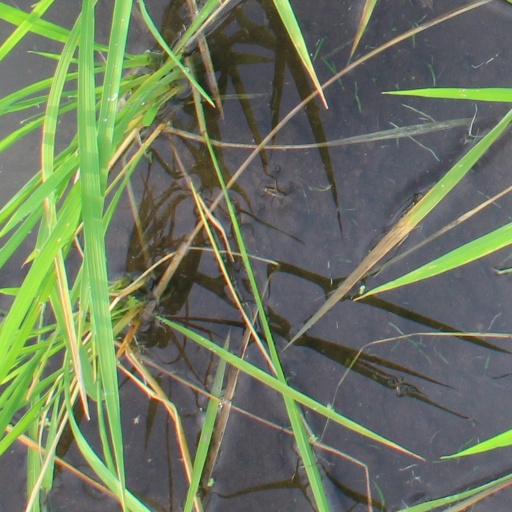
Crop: rice